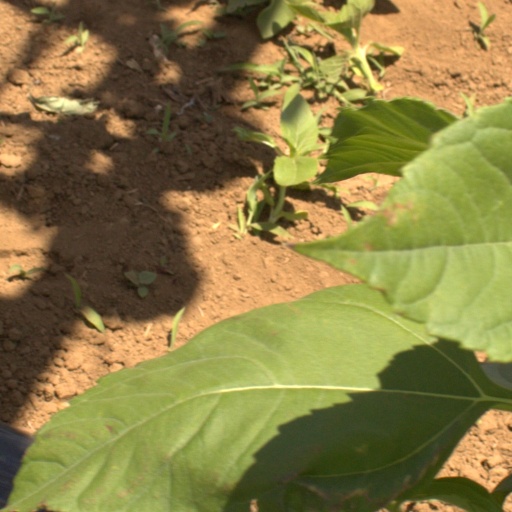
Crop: Jerusalem artichoke